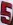
Number: 5